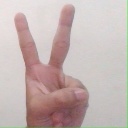
अक्षर: क